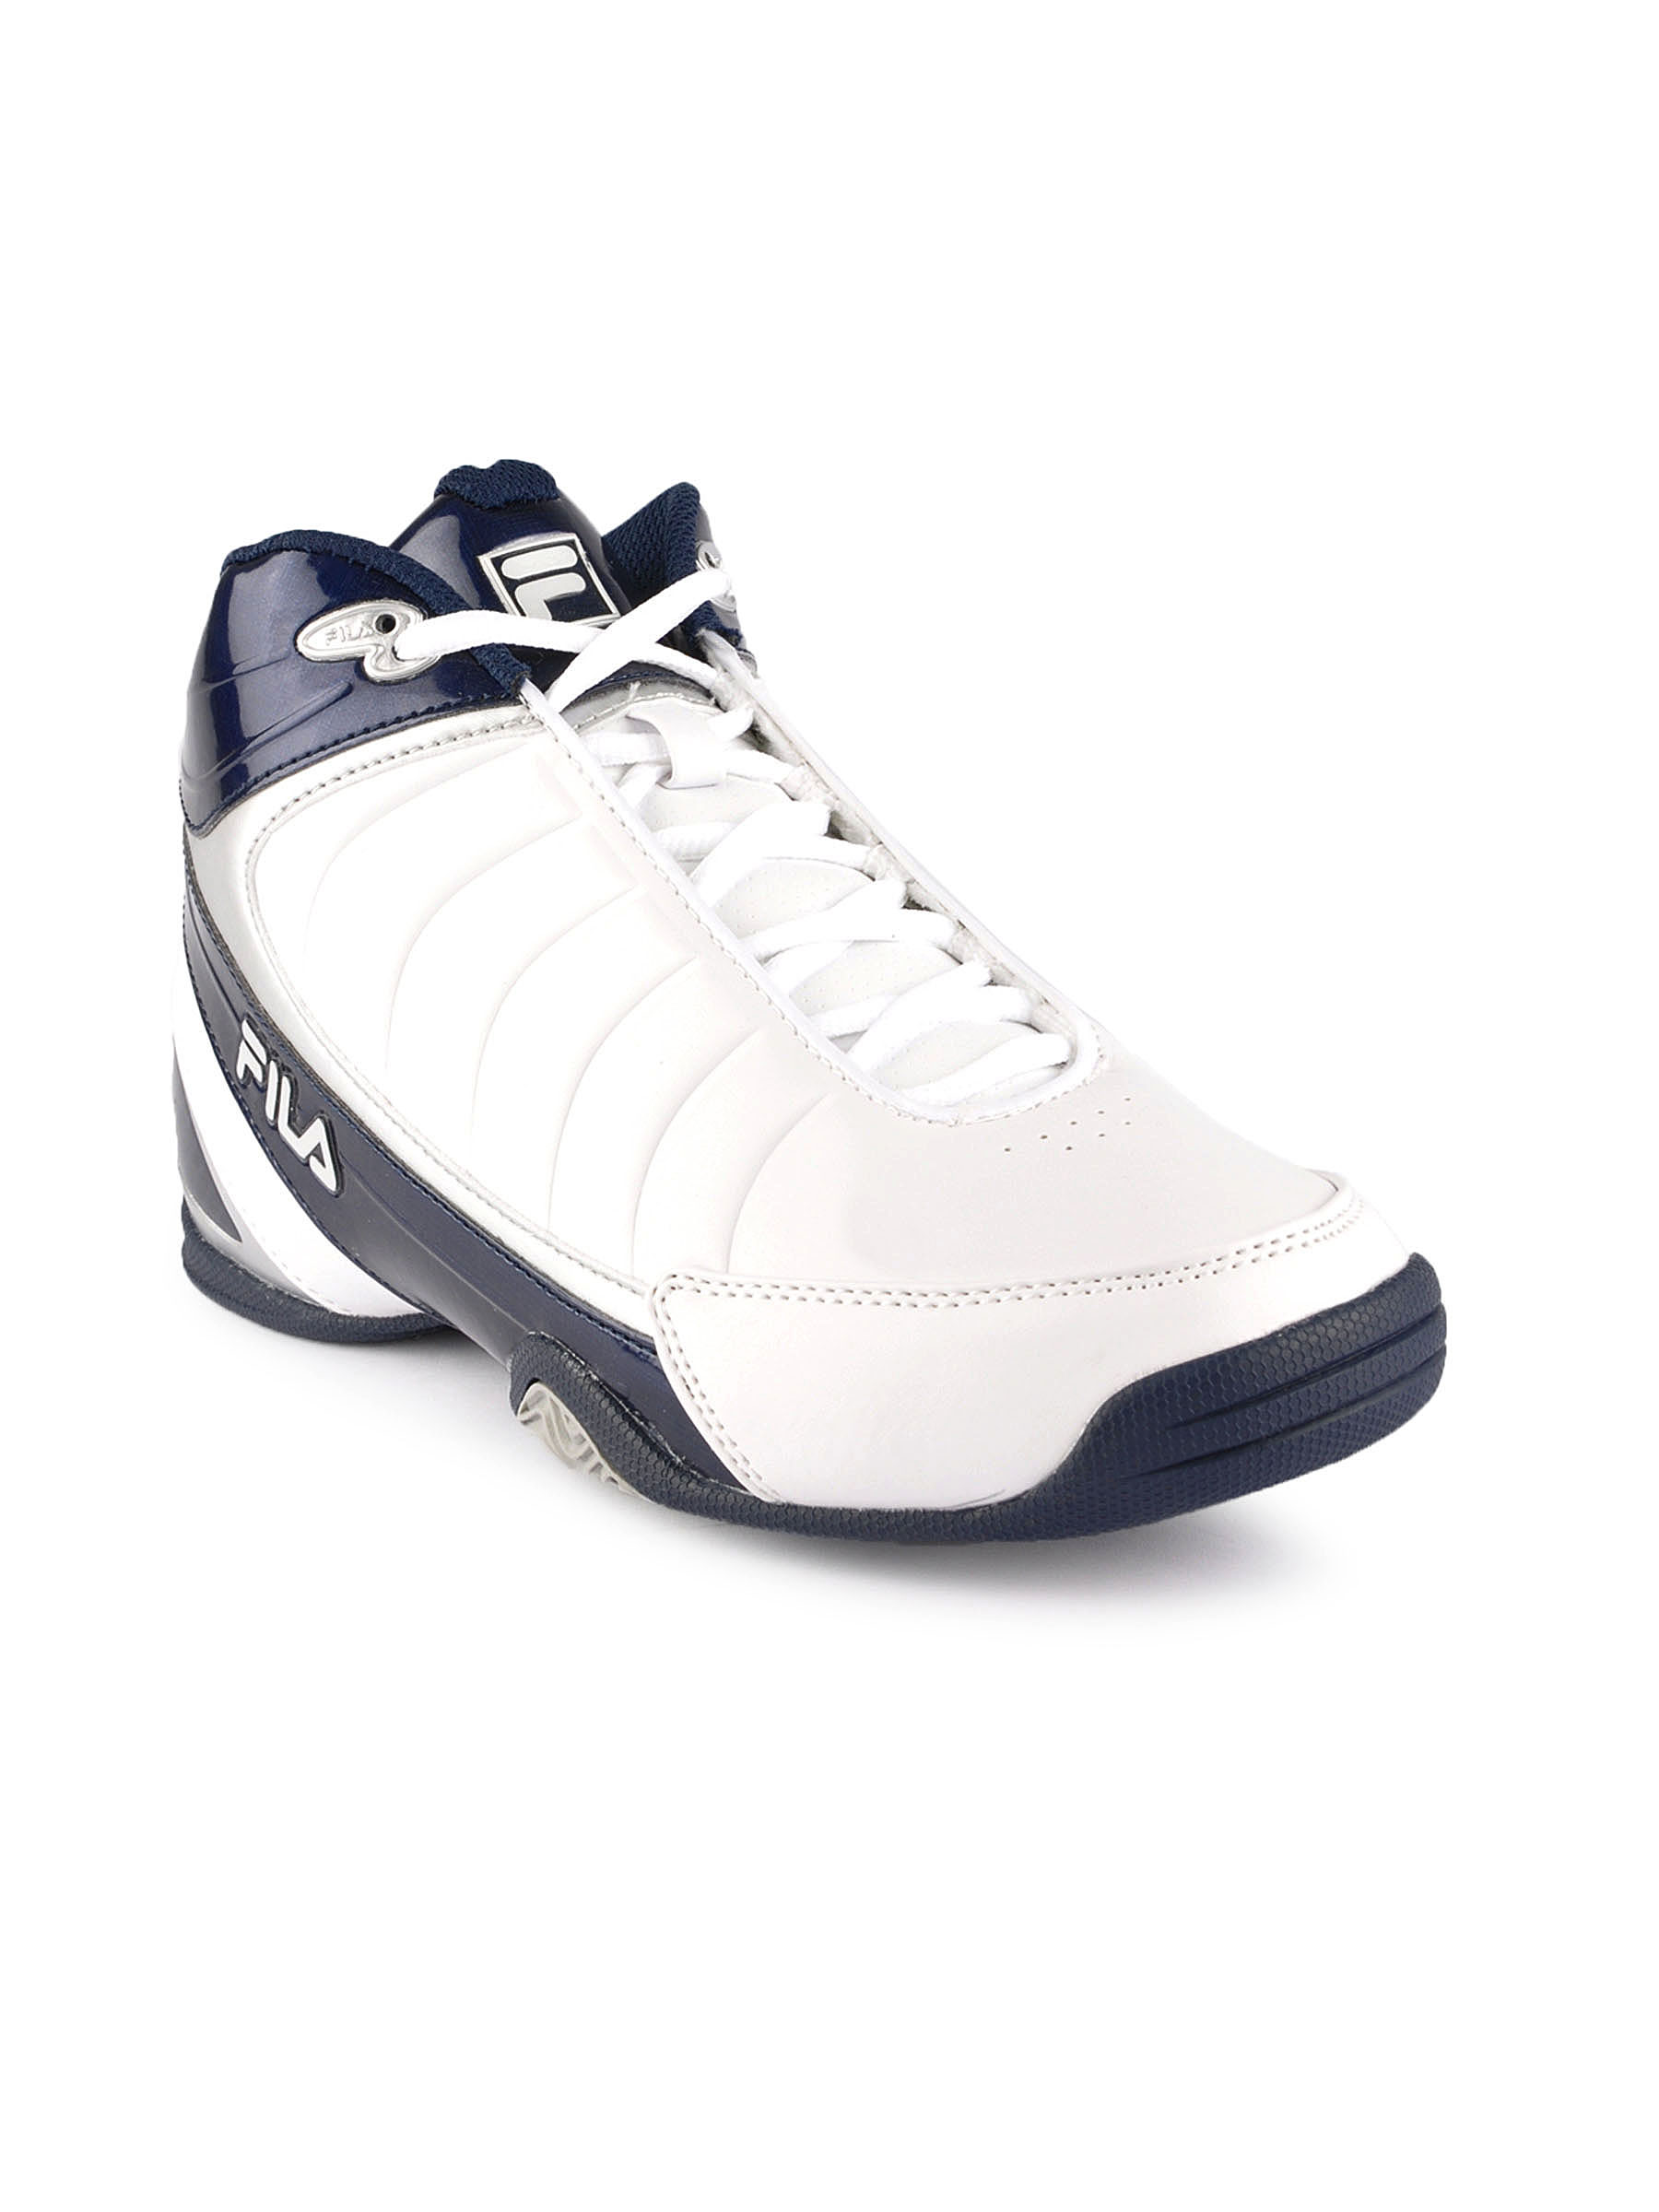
Fila Men Dls Game White Sports Shoes
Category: Footwear / Shoes / Sports Shoes
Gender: Men
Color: White
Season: Fall 2011
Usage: Sports